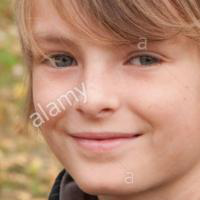
Age group: age 01-10